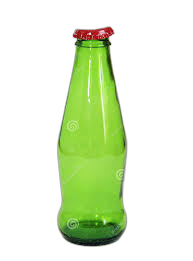
Waste category: glass